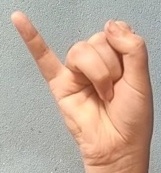
ASL sign: J